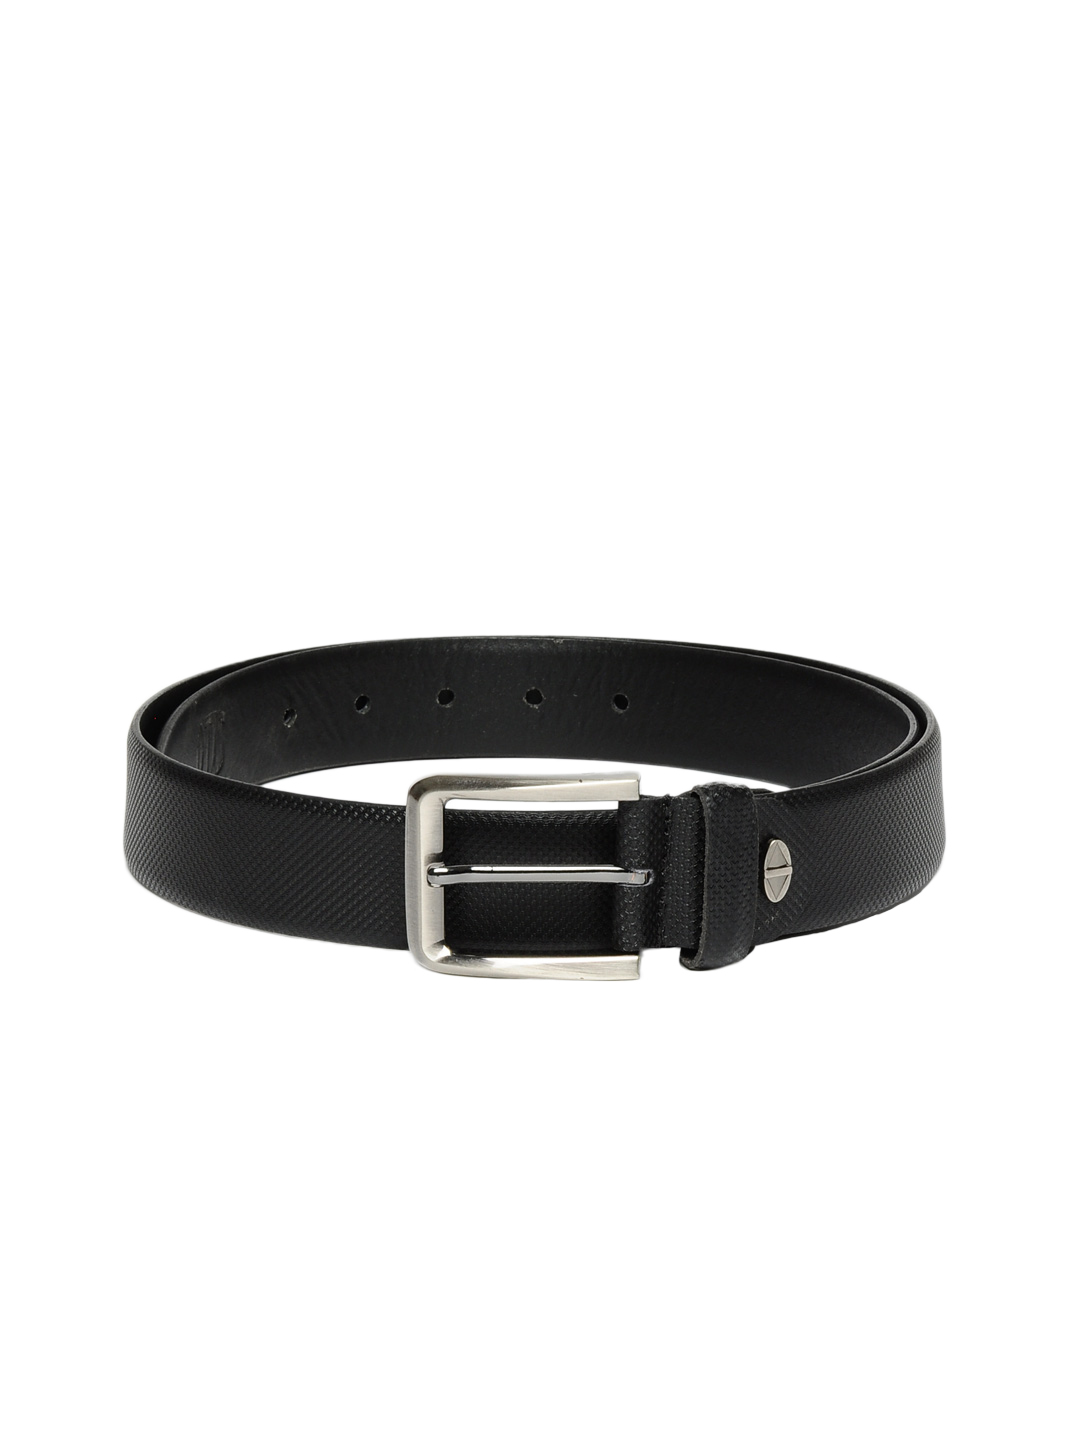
OTLS Men Black Leather Belt
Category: Accessories / Belts / Belts
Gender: Men
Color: Black
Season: Fall 2012
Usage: Casual